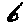
Label: 6